Wildfire

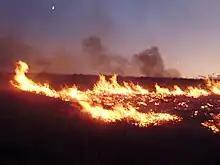
Lightning-sparked wildfires are frequent occurrences during the dry summer season in Nevada.

Natural occurrences that can ignite wildfires without the involvement of humans include lightning, volcanic eruptions, sparks from rock falls, and spontaneous combustions.